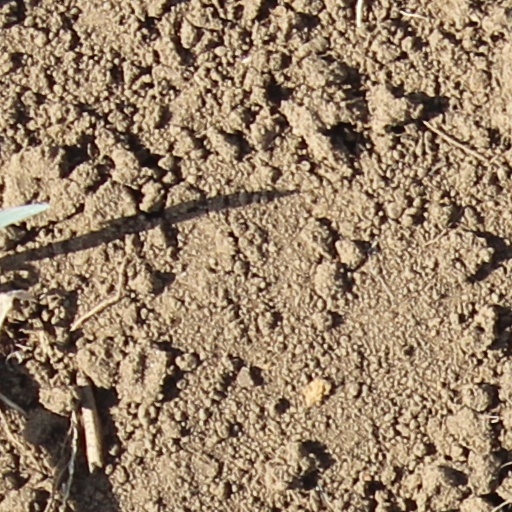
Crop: wheat